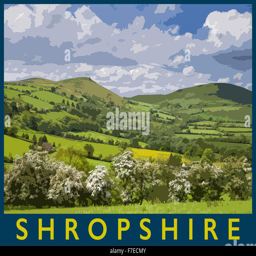
a poster style illustration from a photograph of hills in springtime